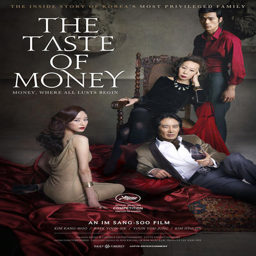
poster art for drama film .